Dash Kappei

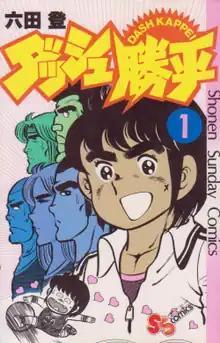
Cover of the first manga volume

is a Japanese sports manga series written and illustrated by Noboru Rokuda and first published in 1980 in "Weekly Shōnen Sunday". The manga had 158 chapters.